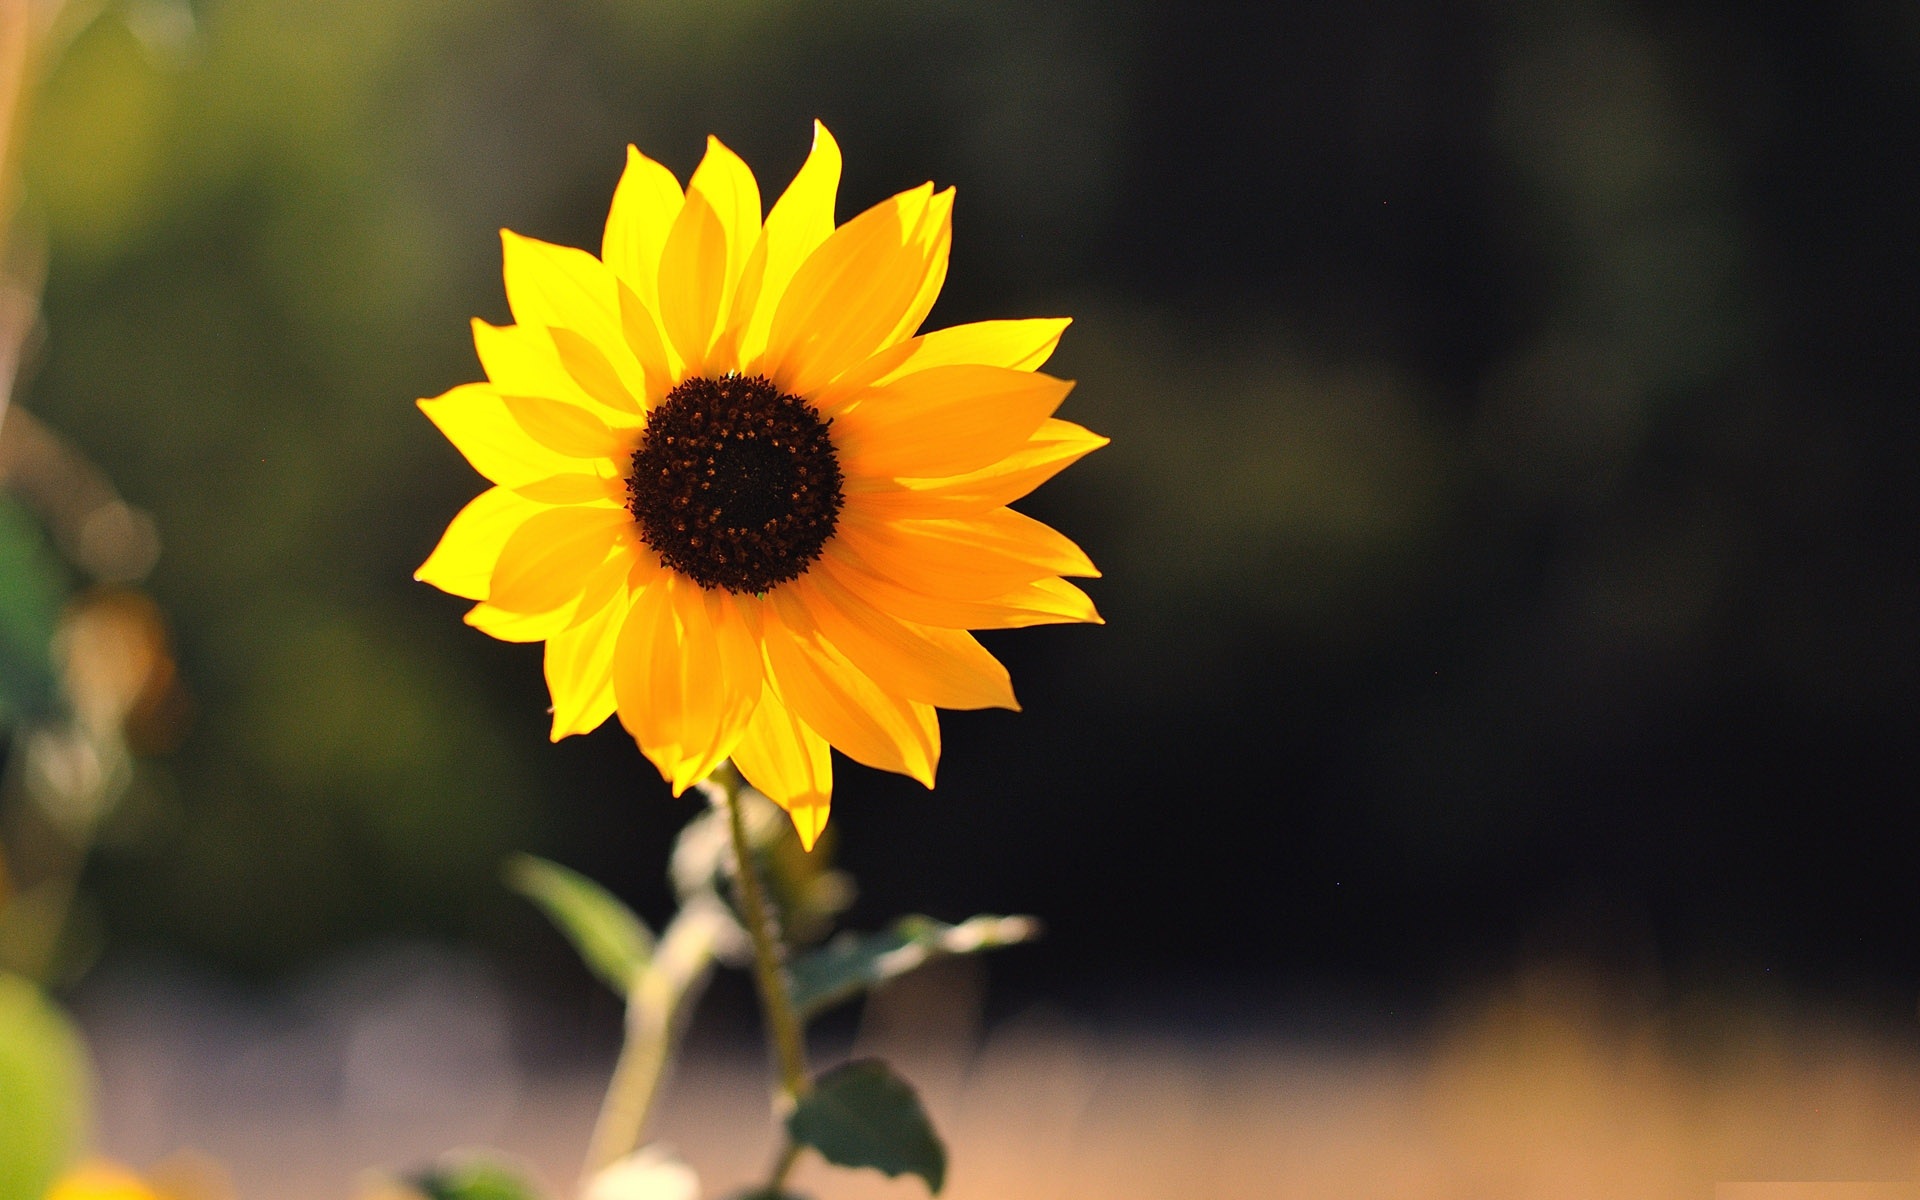
nature, plant, sunshine, sunlight, leaf, flower, petal, autumn, fresh, yellow, flora, sunflower, flowers, close up, macro photography, flowering plant, daisy family, plant stem, land plant